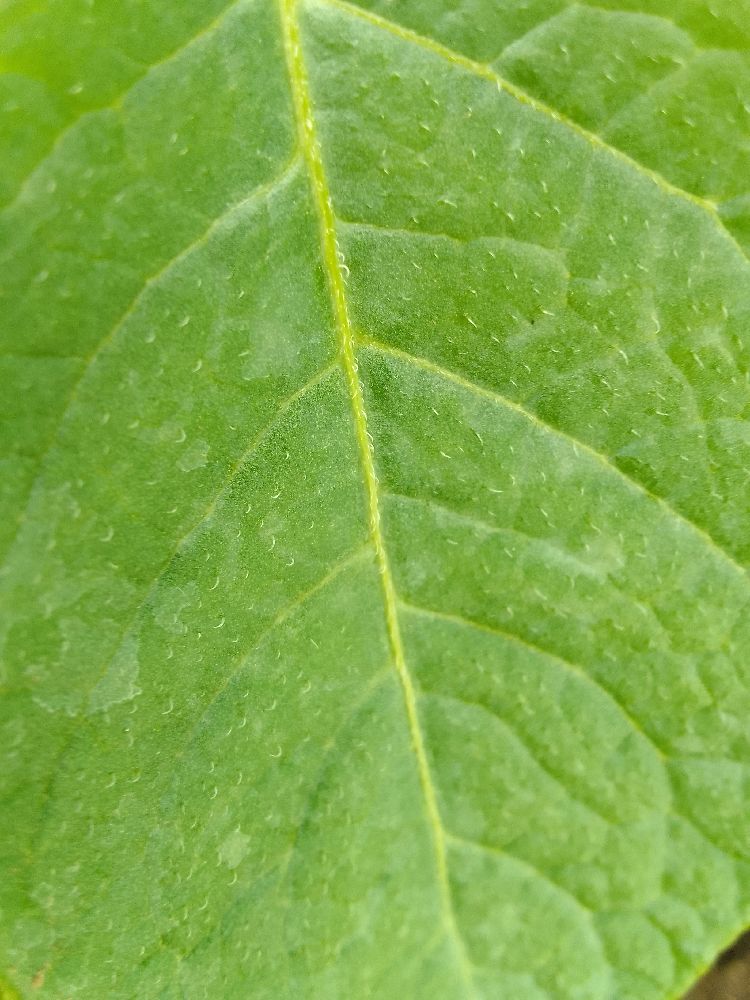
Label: Healthy